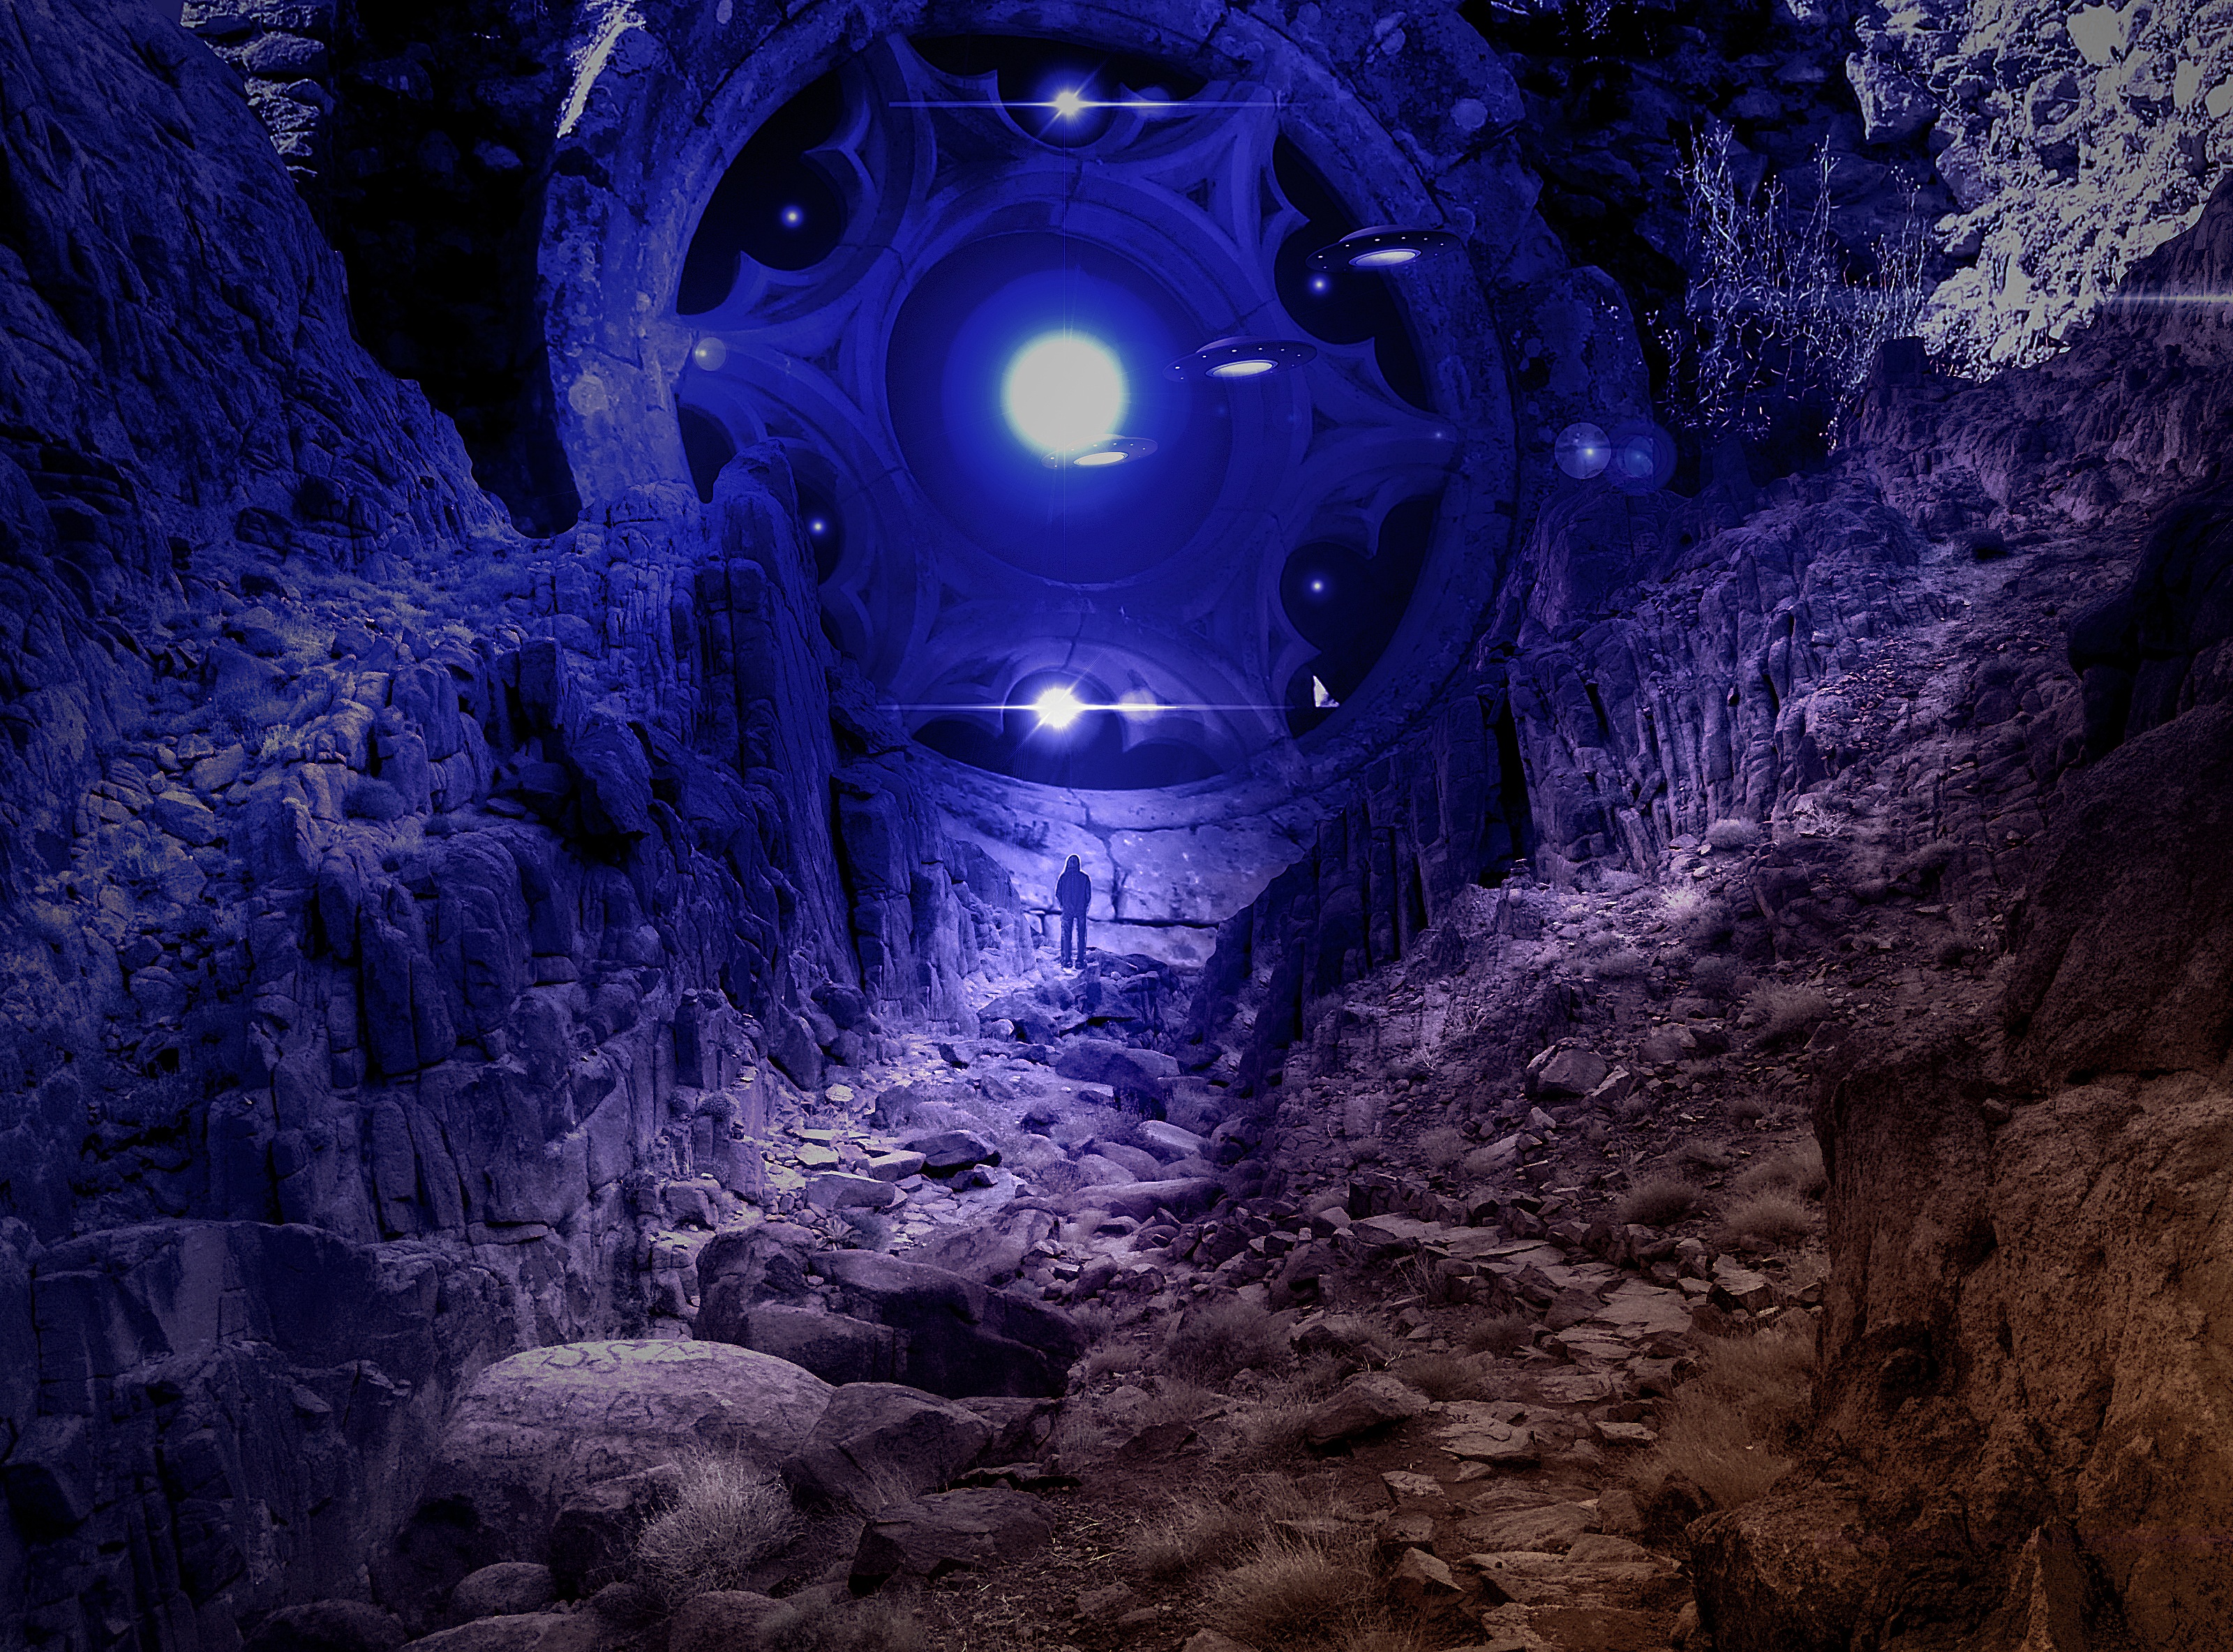
man, sky, cosmos, flying, formation, cave, saucer, space, darkness, blue, galaxy, moon, rocks, science, hover, astronomy, earth, fiction, mountains, universe, planet, alien, exploration, fantasy, ufo, spaceship, cosmic, screenshot, galactic, spacecraft, landform, sci fi, photo manipulation, martian, geographical feature, computer wallpaper, portole